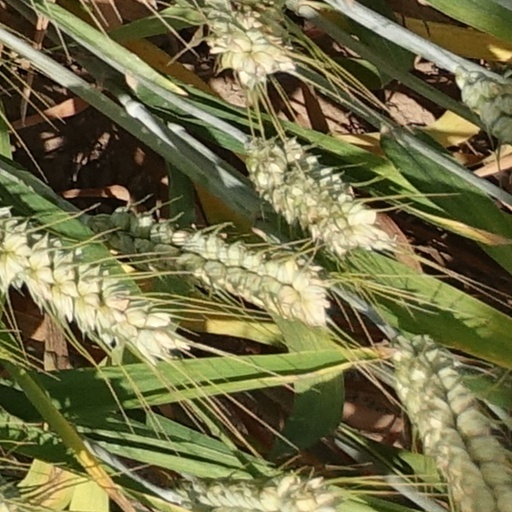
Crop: wheat